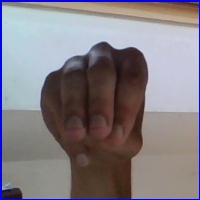
Letra: M